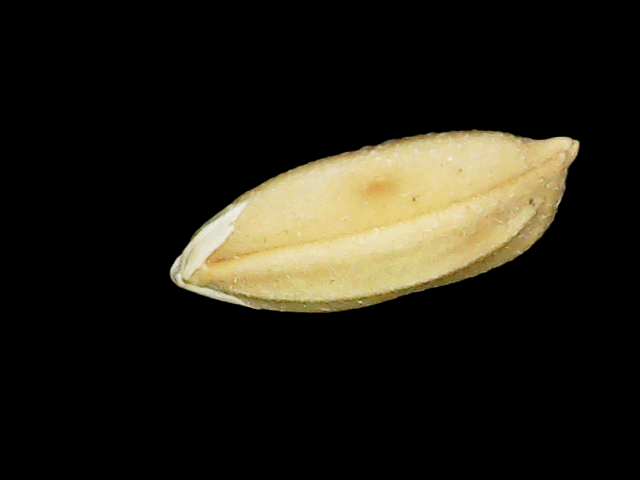
Rice variety: Binadhan08